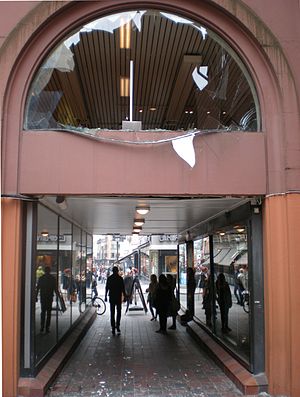
Terrorangrebene i Norge 22. juli 2011 / Galleri
Terrorangrebene i Norge 22. juli 2011 var dels en bombesprængning i regeringskvarteret i Oslo og dels en massakre på øen Utøya i Tyrifjorden.